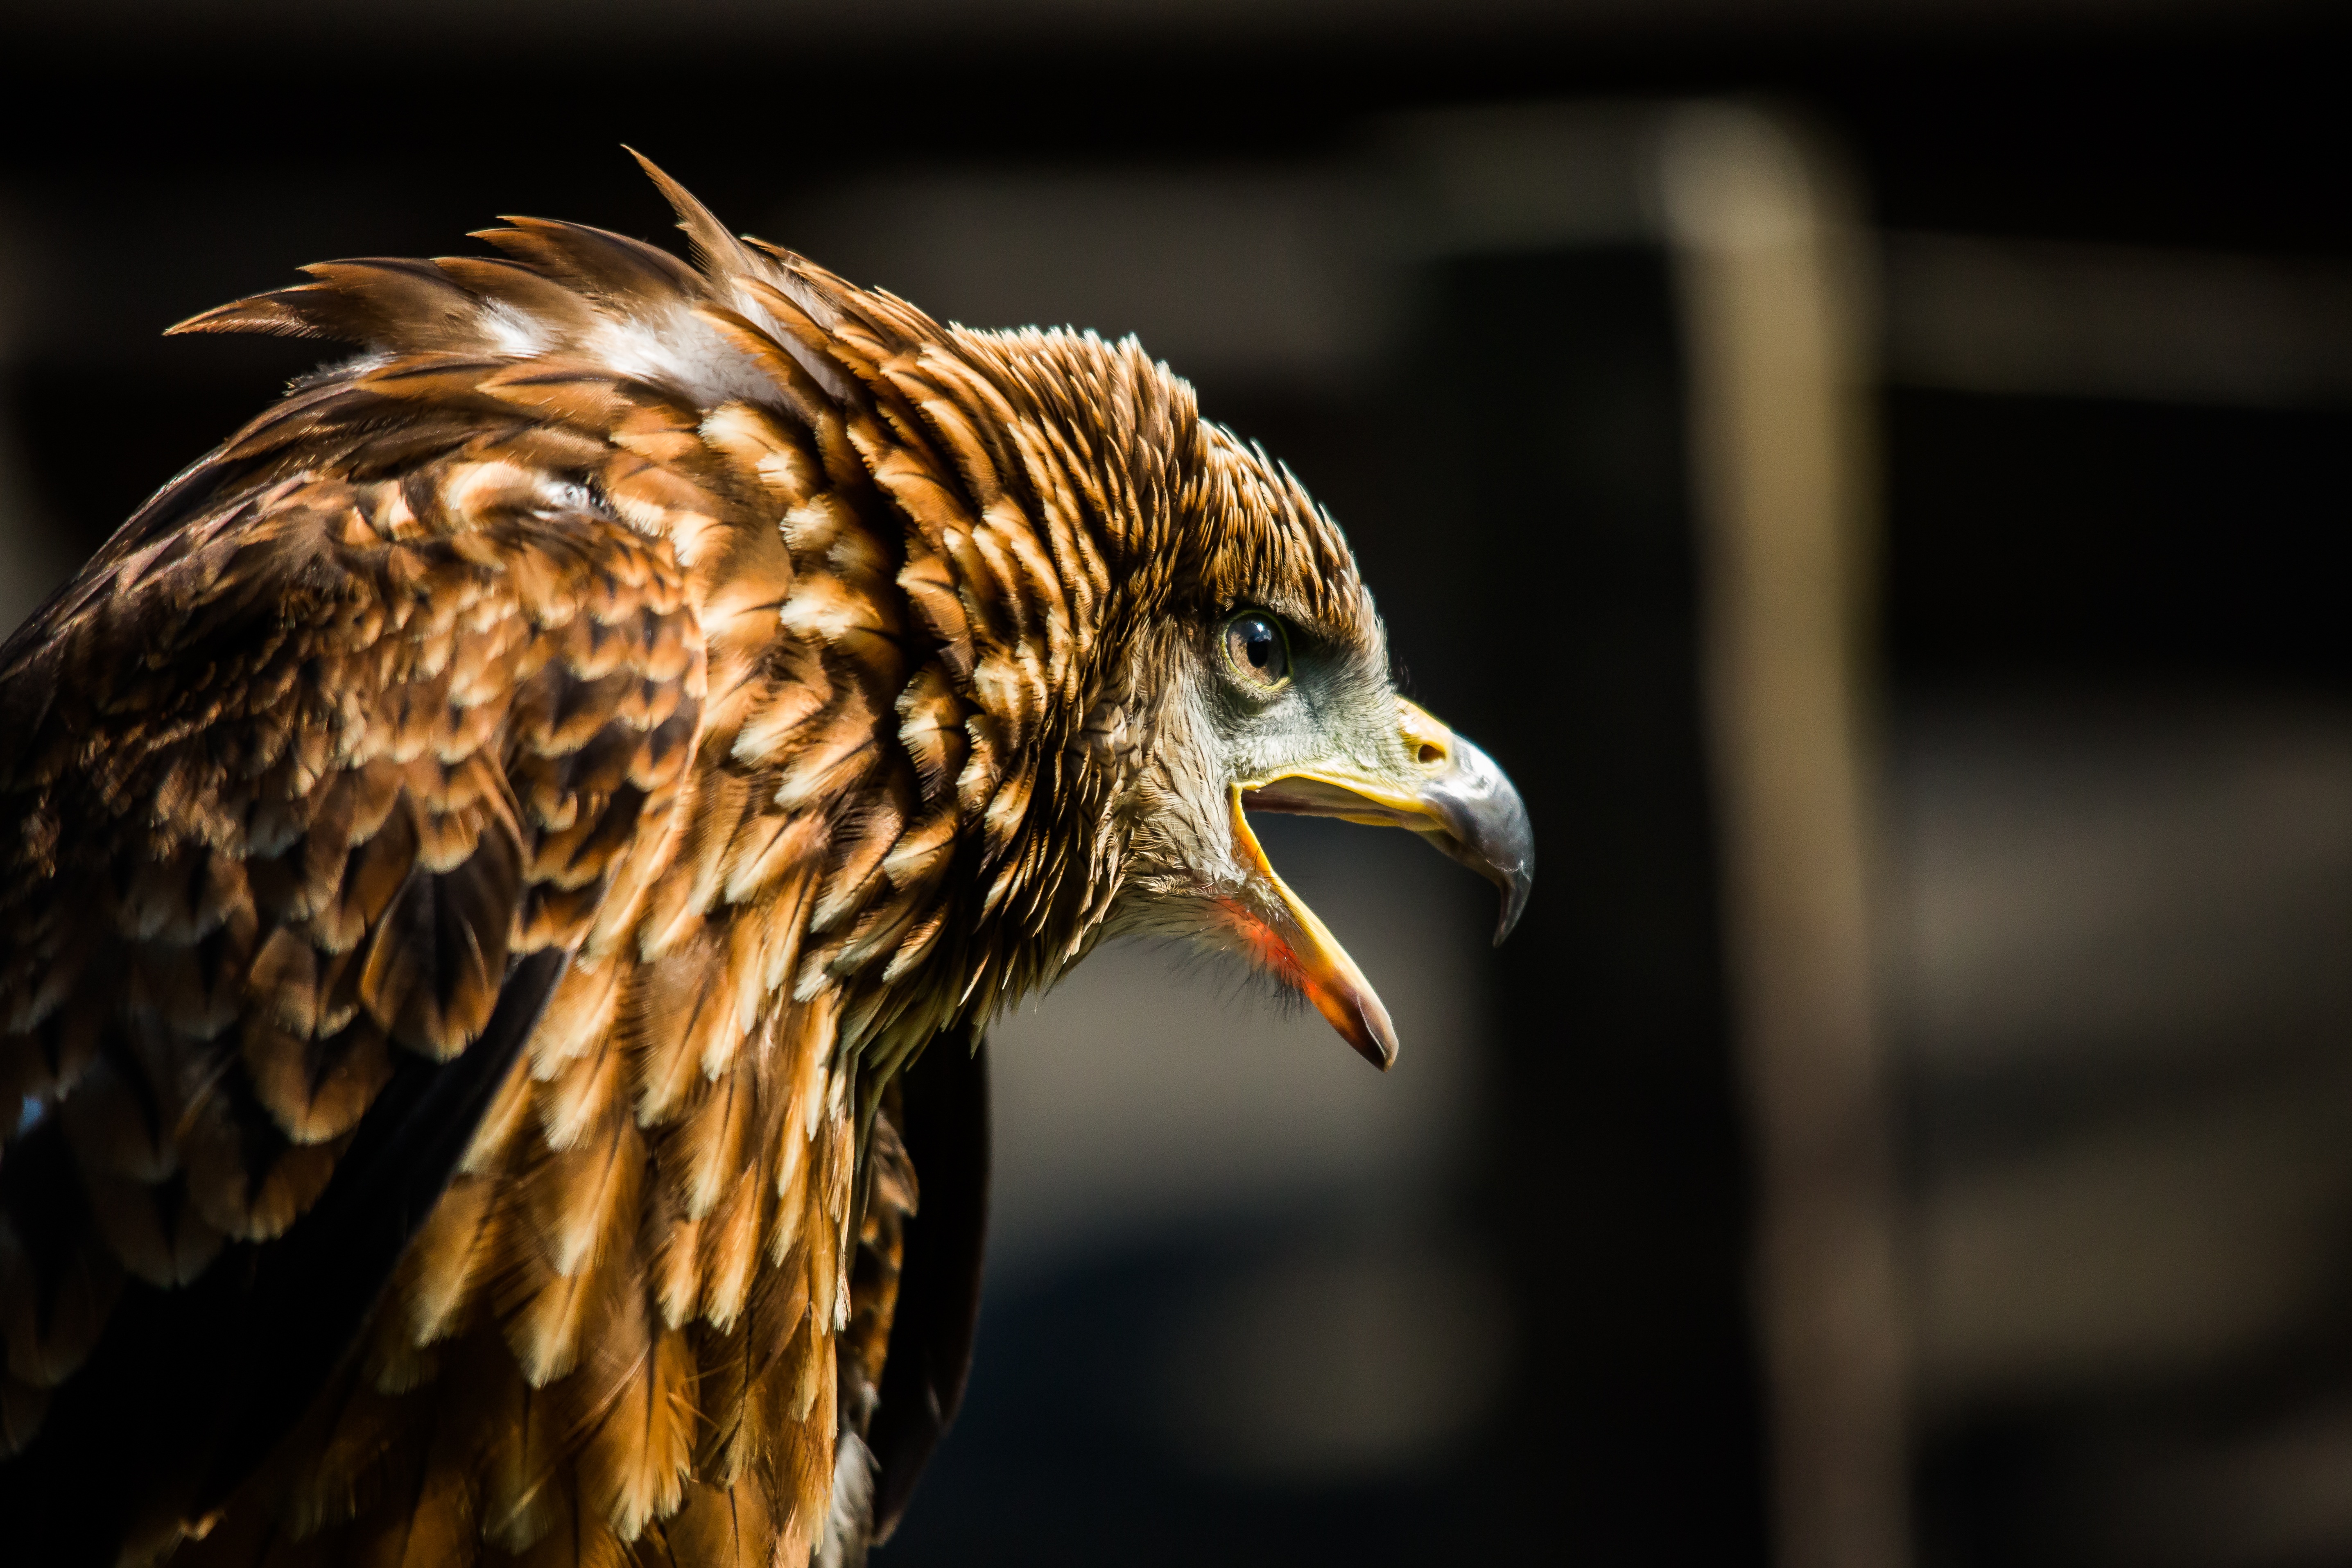
bird, wing, animal, wildlife, portrait, kite, beak, eagle, predator, hawk, fauna, raptor, bird of prey, close up, vertebrate, falcon, buzzard, falconry, accipitriformes